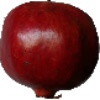
Label: Pomegranate 1